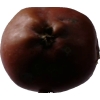
Label: Apple 18